Physostegia virginiana

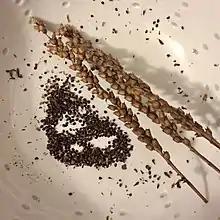
Seeds of "Physostegia"

It is considered a good plant for adding late-season flowers to a garden. Fertile soils produce robust growth and wide spreading, and the plant may require staking. When it grows tall it has a "tendency toward floppiness" that can be controlled with pruning. It can be aggressive and dominate a landscape.